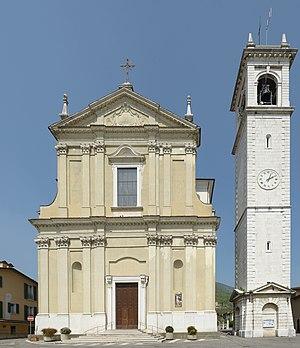
Église parroisiale de Botticino Mattina Català: Església parroquial de Botticino Mattina Español: Iglesia parroquial de Botticino Mattina